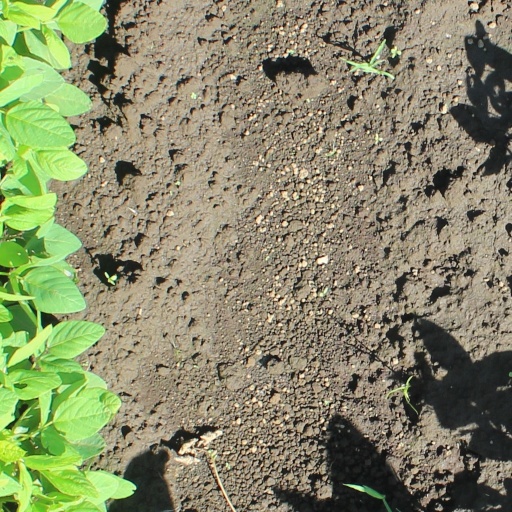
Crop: soybean